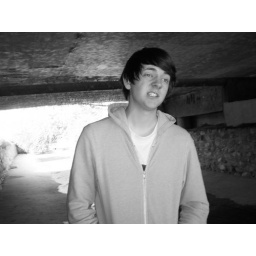
basically a tunnel daisy found under the road